Girlfriend from Hell

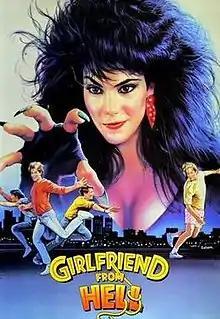
Main promotional art by Enzo Sciotti

Girlfriend From Hell is a 1989 American comedy horror film that was written and directed by Daniel M. Peterson. The film had its world premiere on April 24, 1989 at the Houston Film Festival and was released to video in August of the following year. It starred Dana Ashbrook and Liane Curtis, and follows a young high school girl who is possessed by the Devil in order to steal souls.